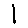
Label: 1